Launeen keskuspuisto

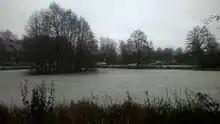
Winter view

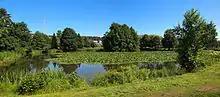
A pond in Launeen keskuspuisto

Launeen keskuspuisto is a park near "Launeen perhepuisto" in Lahti, Finland, established in 1989. There is an arboretum housing almost 500 different plants, in addition to two ponds.